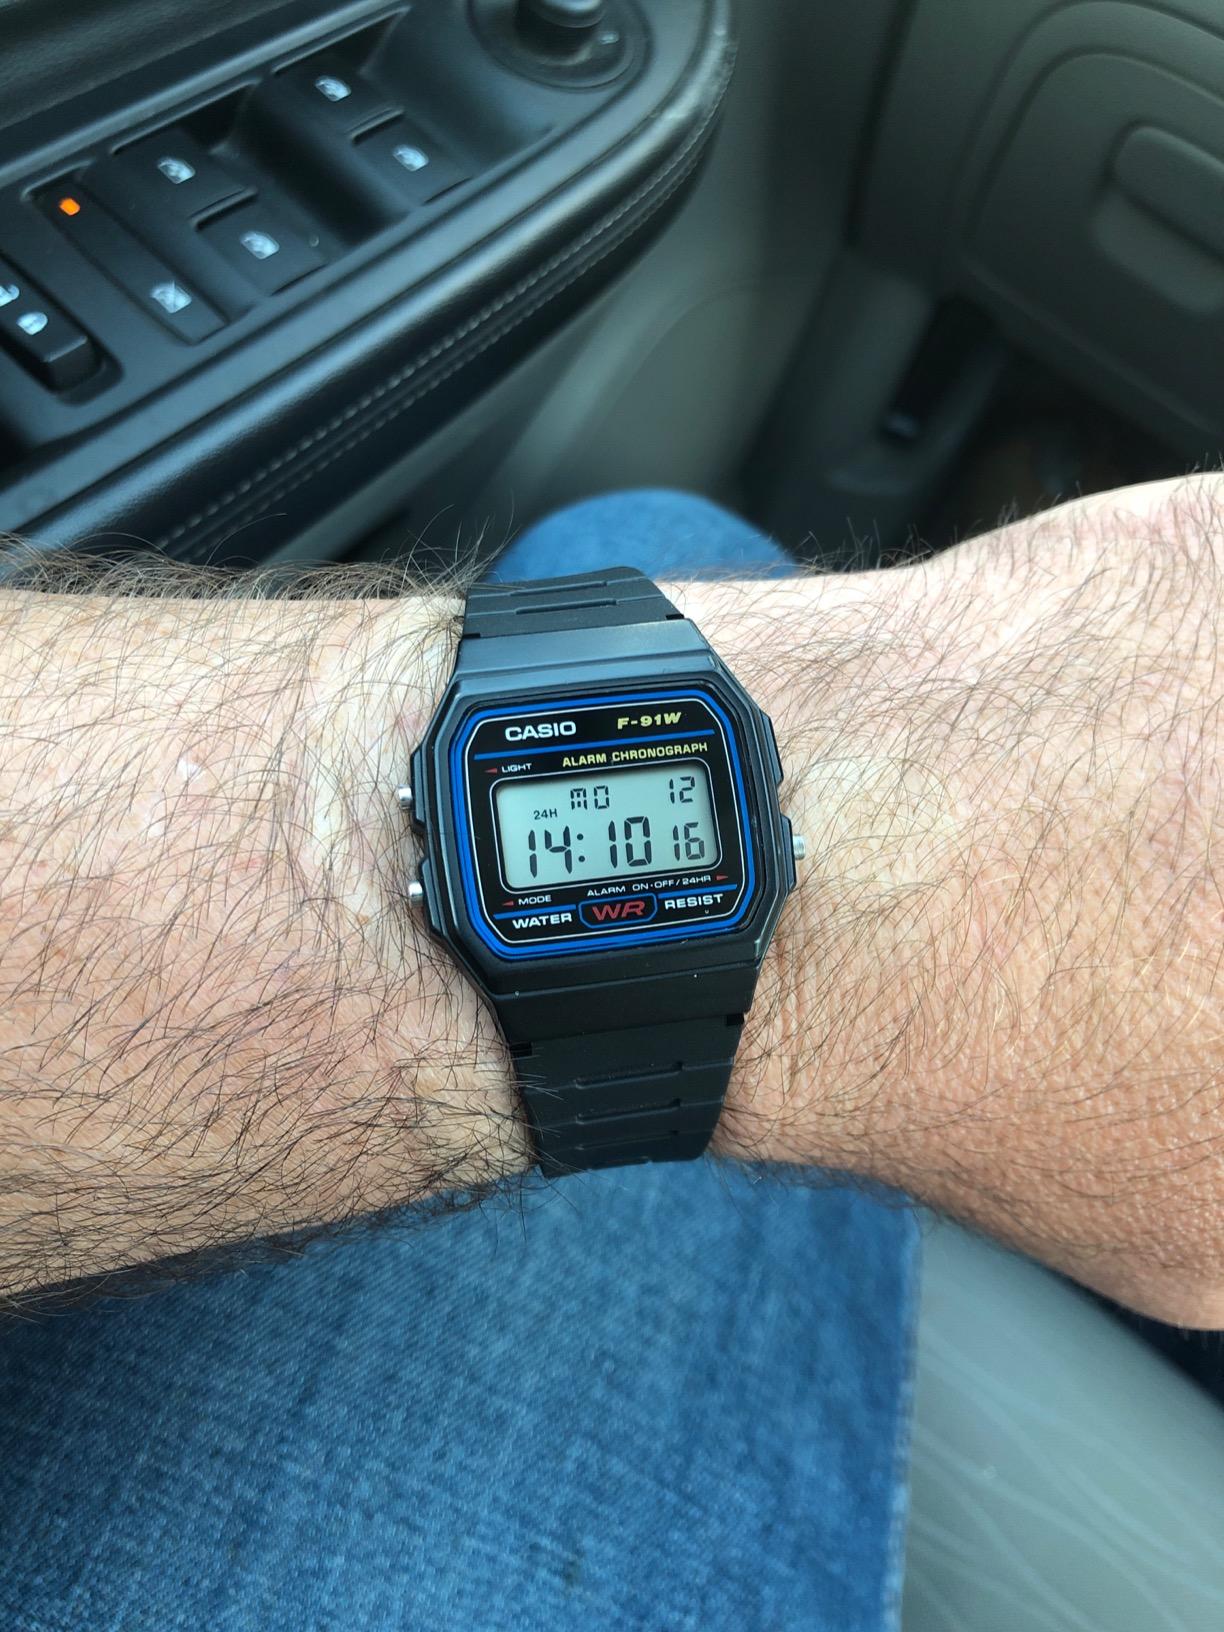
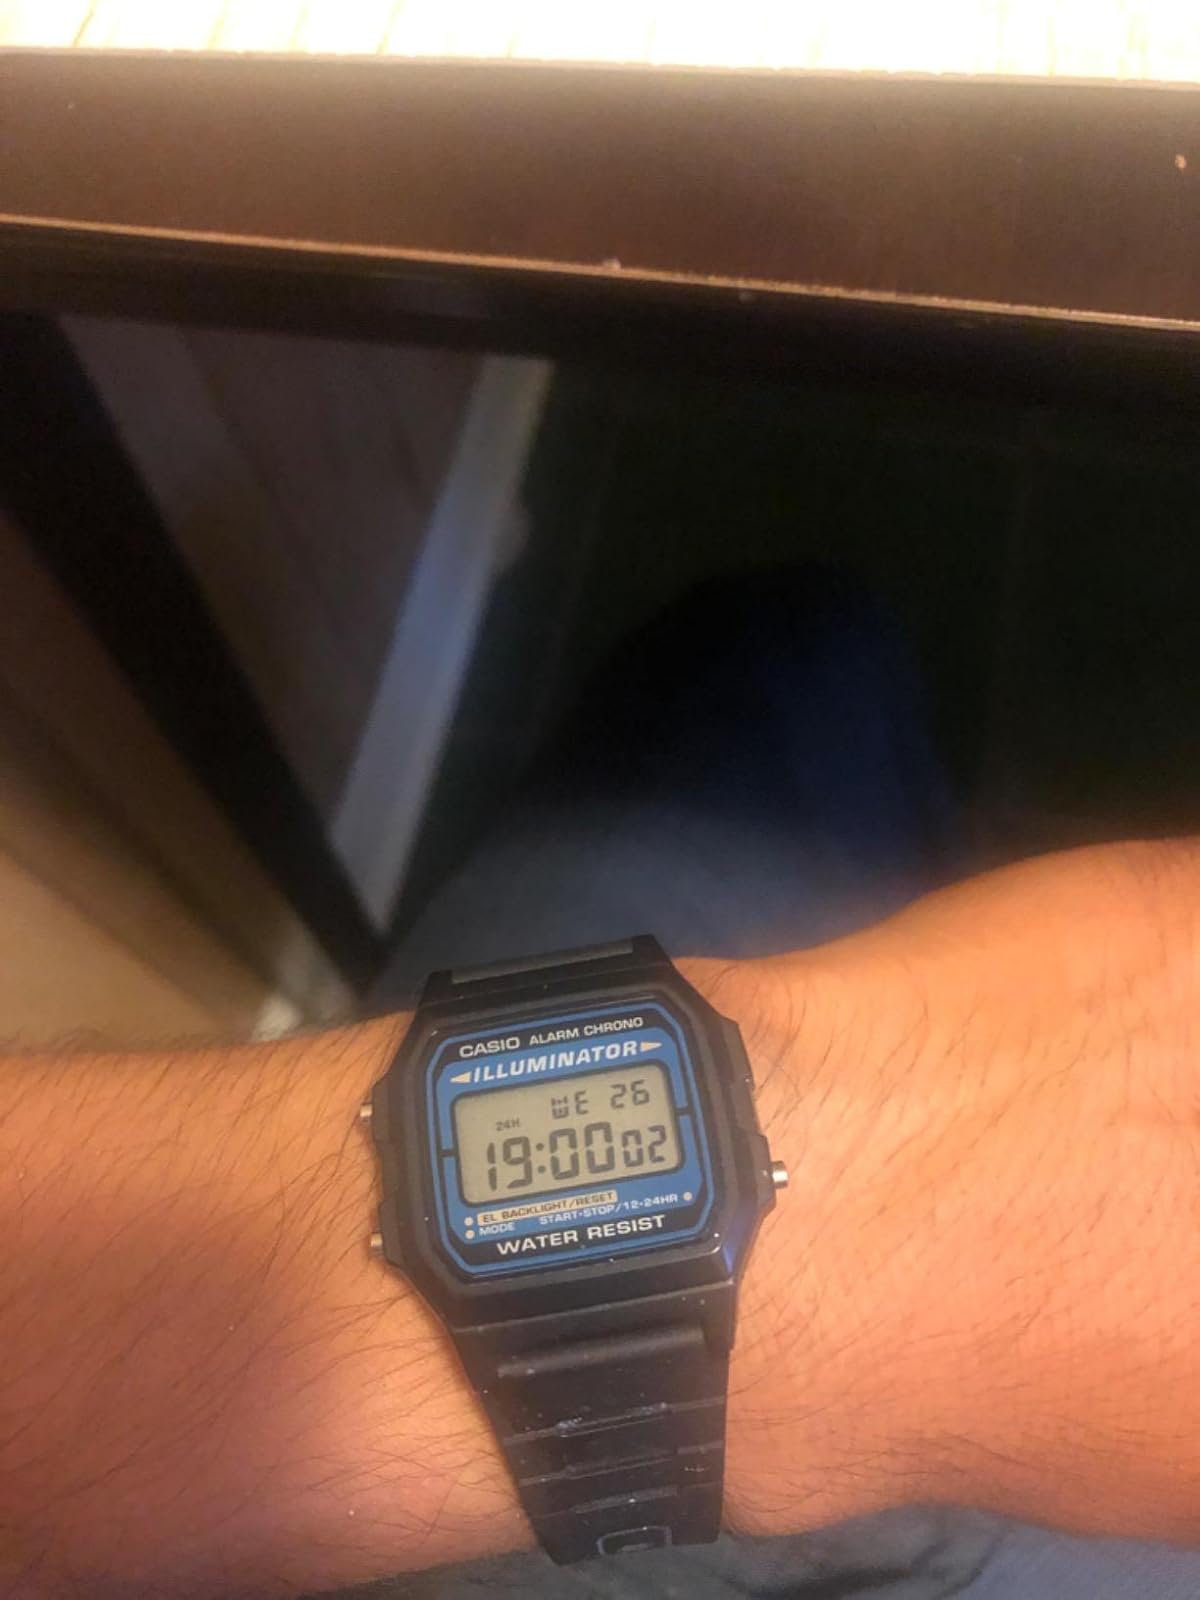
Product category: accessories_watch
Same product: no